2011 24 Hours of Le Mans

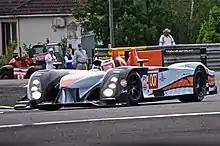
A LMP1 Aston Martin sports prototype being piloted on a racing circuit

Pre-race weather was dry and clear with the air temperature between and the track temperature between . The race began with a rolling start at 15:00 local time, with FIA President Jean Todt waving the French Tricolour from the starter's gantry in front of 249,500 spectators. Tréluyer led the 56-car field for the first ten laps. His teammate McNish passed Bourdais for fourth before the Mulsanne Straight and Montagny on the outside at the PlayStation chicane after a five-lap duel that saw Montagny put McNish towards the pit lane wall. Aston Martin Racing lost both of its LMP1-class AMR Ones during the first hour when Darren Turner got the No. 009 car stuck in the first Mulsanne chicane gravel and Adrián Fernández brought the No. 007 car into the garage with unrepairable broken engine aluminium alternator pulleys breaking the pulley-linked drive alternator and water pump gear. Bruni moved Ferrari's No. 51 car to the LMGTE Pro lead followed by Oliver Gavin's No. 74 Corvette in second after passing Farfus which he held until Farfus reclaimed the position.